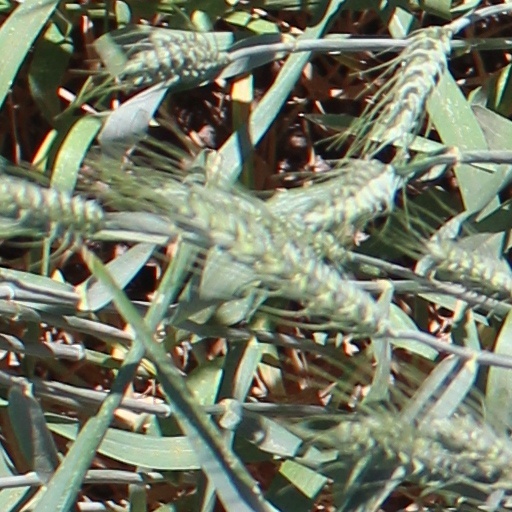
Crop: wheat